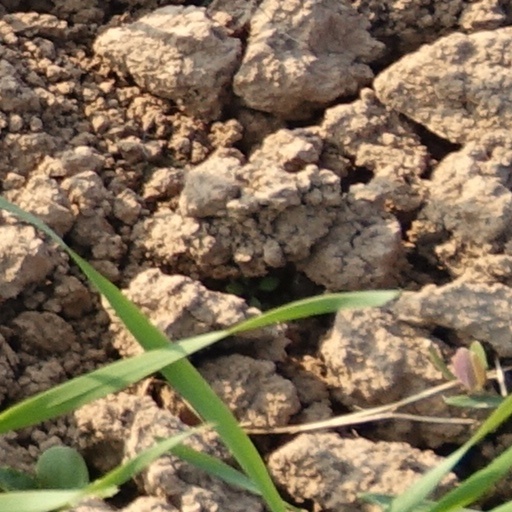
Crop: wheat